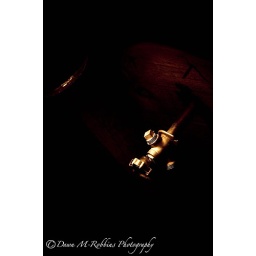
Heat lamp above shining down on barn water tap,